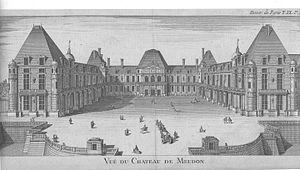
Le château de Meudon, dit château royal de Meudon, palais impérial de Meudon ou Domaine national de Meudon, est un château français situé à Meudon, dans le département des Hauts-de-Seine. Il est notamment la résidence de la duchesse d'Étampes, du cardinal de Lorraine, d'Abel Servien, de Louvois ainsi que de Monseigneur, dit le Grand Dauphin, qui lui adjoint en annexe le château de Chaville. Incendié en 1795 et en 1871, le Château-Neuf, dont la démolition est un temps envisagée, est conservé pour sa majeure partie. Il est transformé à partir de 1878 en observatoire servant de réceptacle à une lunette astronomique, avant d'être rattaché à l'Observatoire de Paris en 1927.